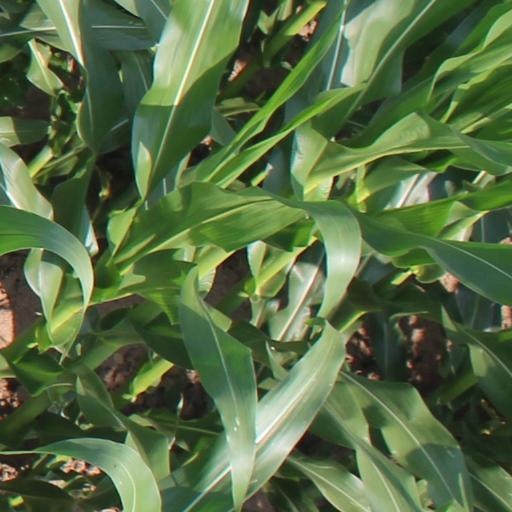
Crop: maize; corn